The Troubles in Derry

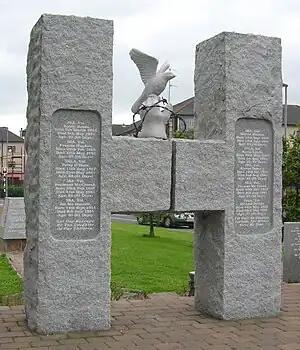
Memorial to the hunger strikers in Derry

After 1972, violence in Derry continued regularly much like major cities in Northern Ireland after Operation Motorman. Throughout the rest of the 1970s and 1980s, street riots happened often and hate for the British Army continued. The city was organized more by the two IRAs but after Motorman Catholic areas were commonly patrolled by the army. This resulted in more street riots and Republican and sectarian attacks. The main loyalist paramilitary that made the biggest presence in Derry was the Ulster Defense Association. Since its formation in 1971 to 1992, it remained legal and was able to expand quickly and legally across Northern Ireland with ease, unlike the illegal Ulster Volunteer Force. The Provisional IRA continued its campaign of violence in the city, and the Irish National Liberation Army, a group formed of disaffected members of the Official IRA formed in 1974 a few months after the officials called off their armed campaign, made a big presence in Derry. In fact, all the INLA hunger strikers who died on the 1981 Irish hunger strike were from Derry or County Londonderry. In the late 1980s and the early 90s, the Irish National Liberation Army and the Irish People's Liberation Organisation began a bloody feud in the city along with other areas in Ireland. This ended the IPLO presence and severely weakened the INLA presence in the city. Throughout the 1990s, tensions cooled and violence traveled mainly to Belfast, Armagh and East Tyrone even though street riots and sectarian violence was still common. Irish journalist Ed Moloney claims in "The Secret History of the IRA" that republican leaders there negotiated a "de facto" ceasefire in the city as early as 1991. Whether this is true or not, the city did see less bloodshed by this time than Belfast or other localities.